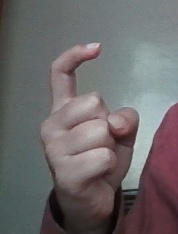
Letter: ra